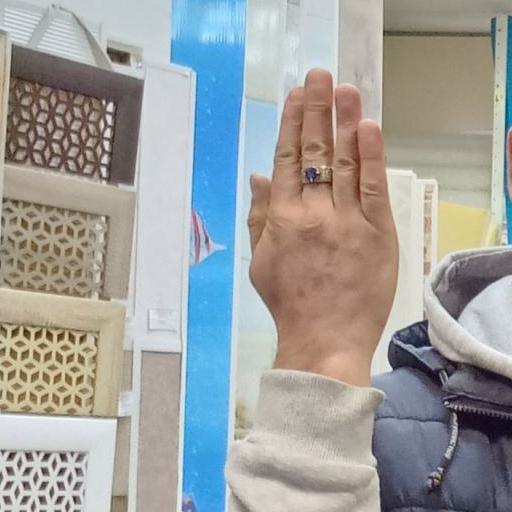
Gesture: stop_inverted